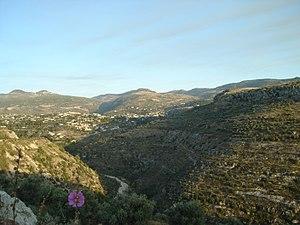
Bet Yashout ou Bayt Yashout est un village de Syrie 32° 31′ N, 36° 12′ E. Il est situé dans la région de Lattaquié à 500 m d'altitude et à 40 km de Lattaquié.